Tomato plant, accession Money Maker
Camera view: vertical (180 deg); turntable rotation: 30 degrees
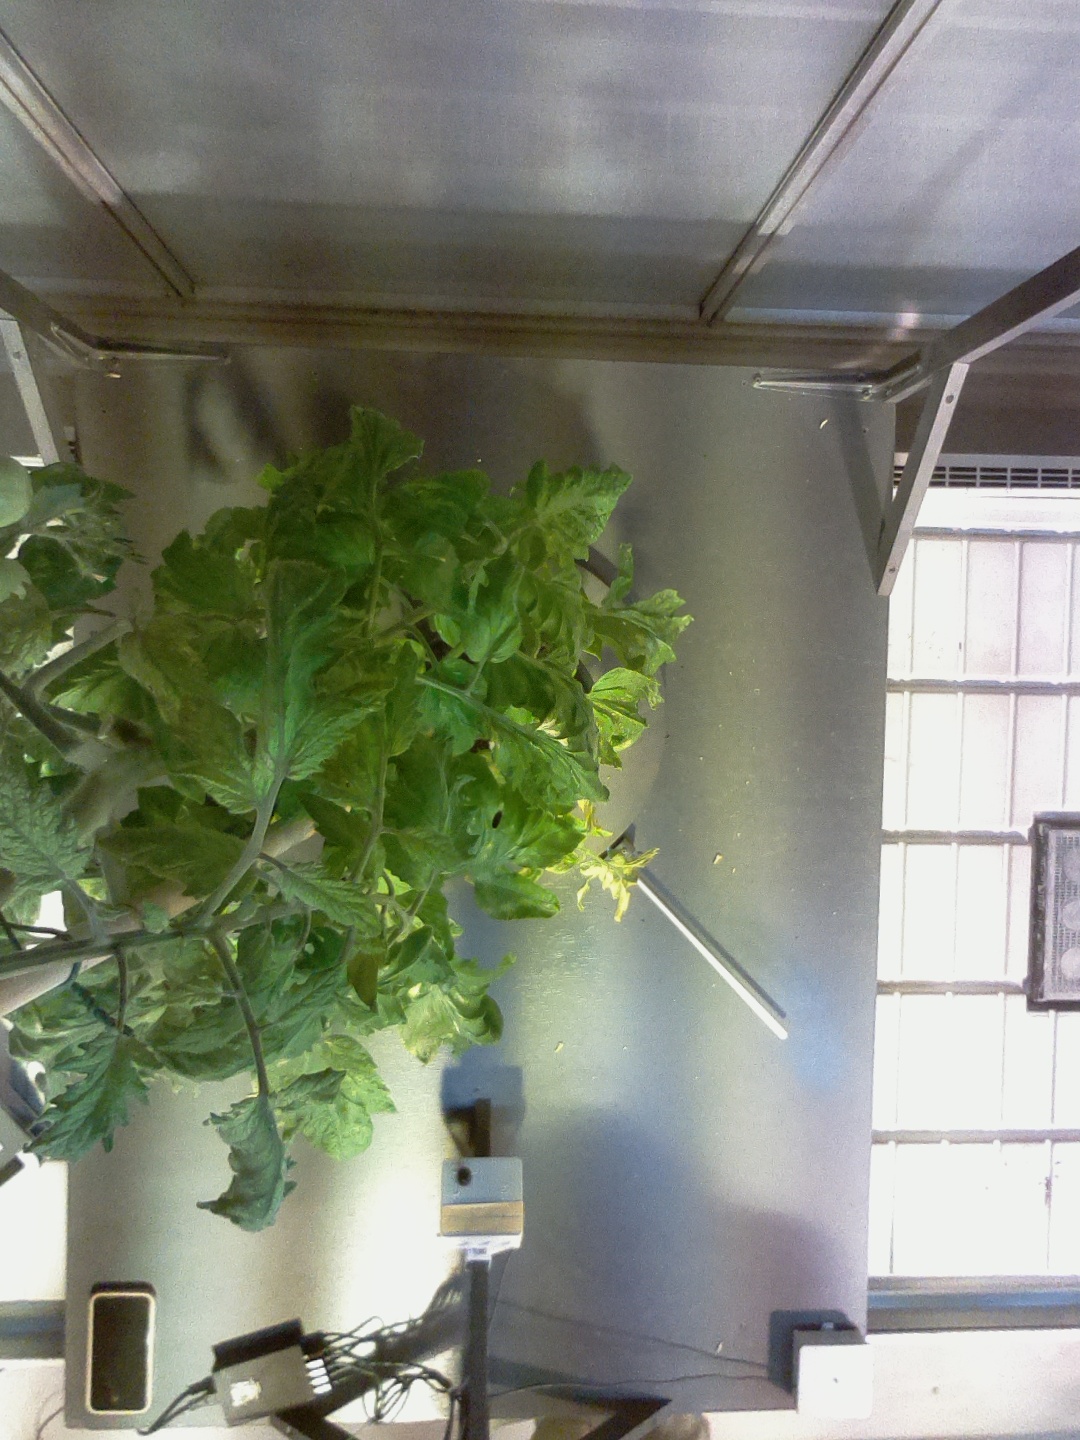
BBCH growth stage 77: 70%-80% of final fruit size